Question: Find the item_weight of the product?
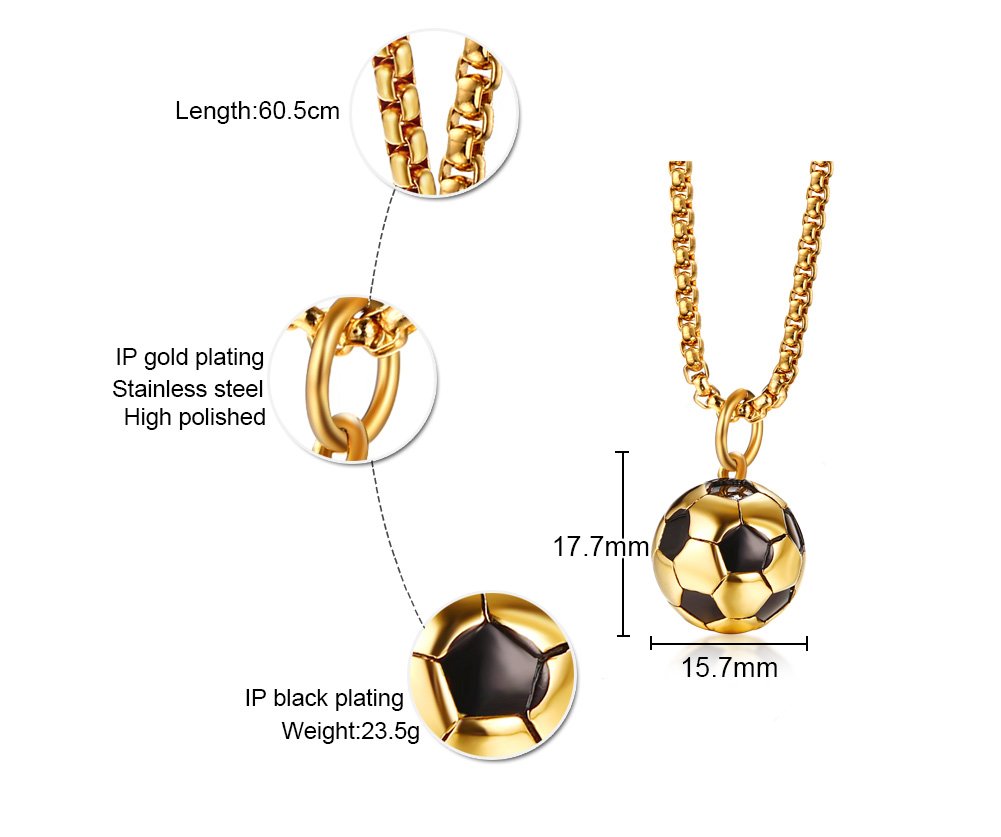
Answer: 23.5 gram